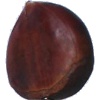
Label: chestnut